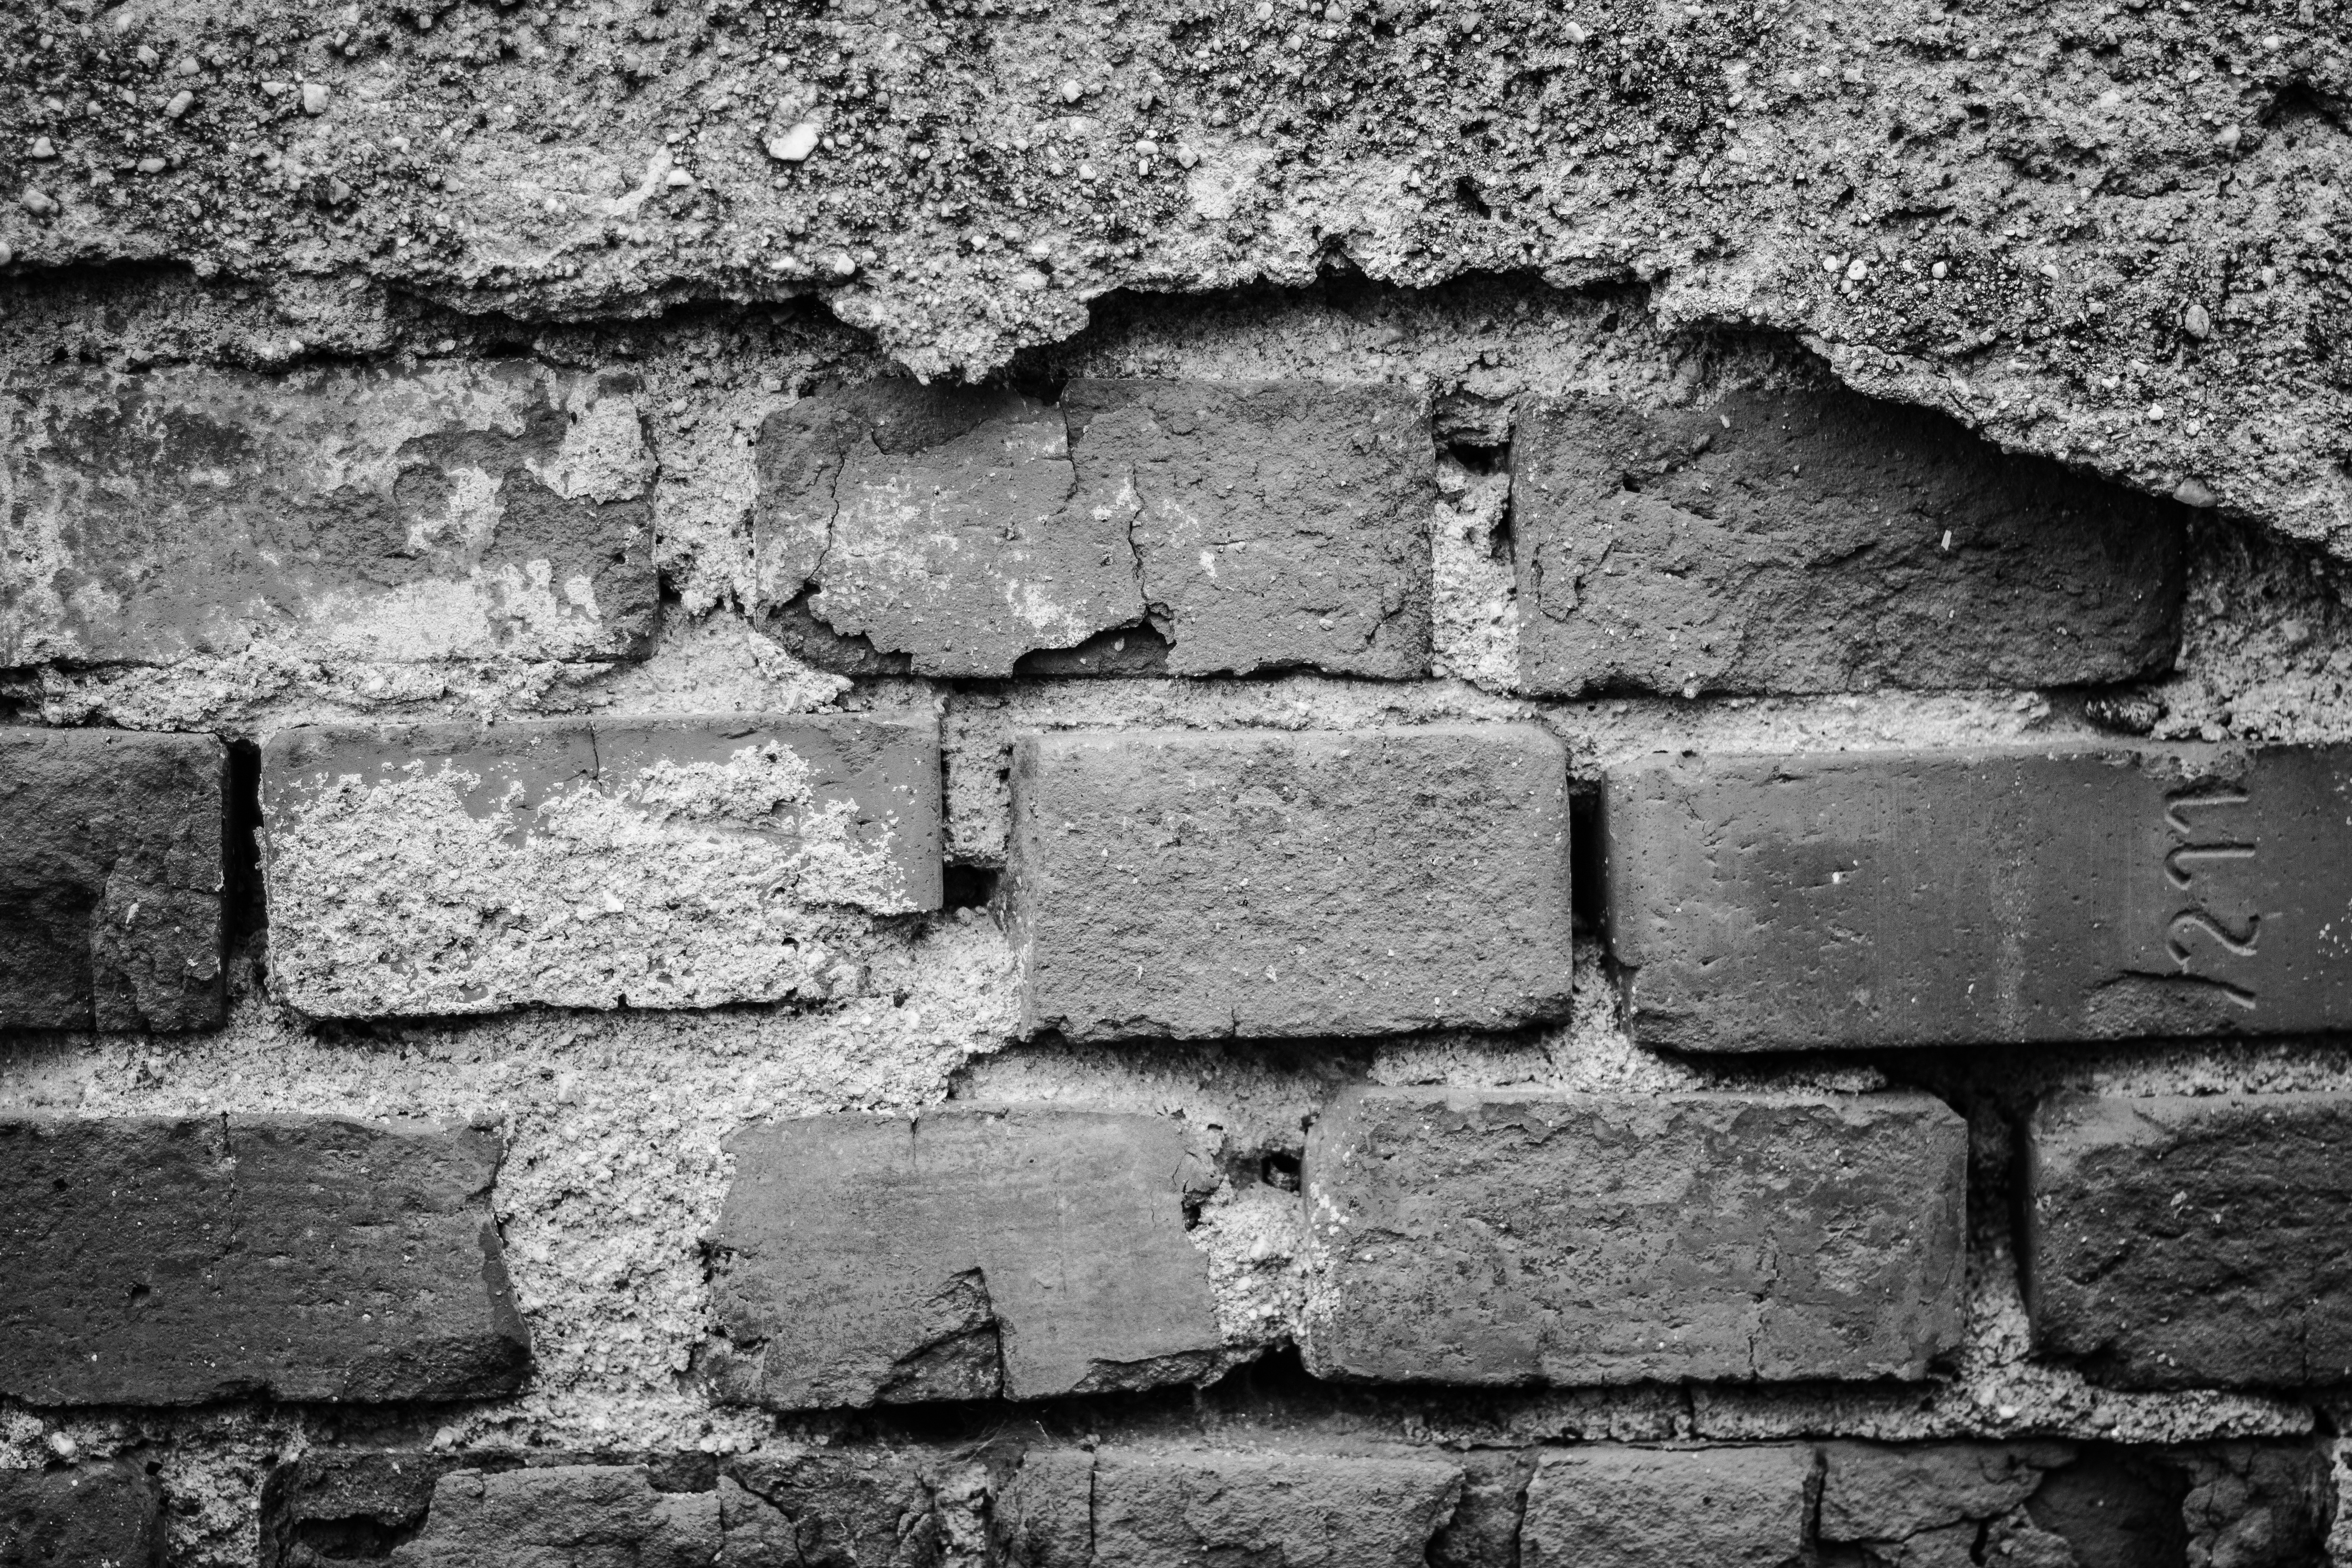
rock, black and white, architecture, structure, white, street, house, texture, pen, building, old, city, atmosphere, home, wall, stone, asphalt, live, idyllic, macro, fencing, residence, stone wall, black, monochrome, lifestyle, brick, close, material, housing, brick wall, block, close up, living, stones, inside, houses, bricks, barrier, detail, be, protection, border, brickwork, protect, idyll, the interior of the, ownership, demarcation, worn by, monochrome photography